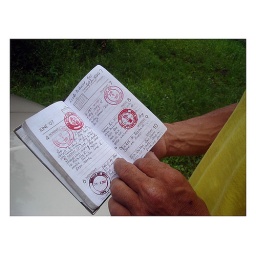
he got his book stamped in the local post office almost every day